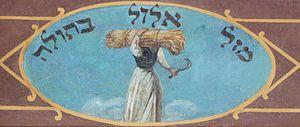
La synagogue Kupa de Cracovie est située à Kazimierz, quartier de Cracovie en Pologne, au 8 rue Jonathan Warschauer. C'est la dernière synagogue construite dans ce quartier qui était avant la Seconde Guerre mondiale à majorité juive. Elle était aussi dénommée la synagogue de l'hôpital en raison de sa proximité avec l'ancien hôpital juif, mais aussi péjorativement la synagogue des pauvres, car elle avait comme fidèles les membres les plus pauvres de la communauté juive.